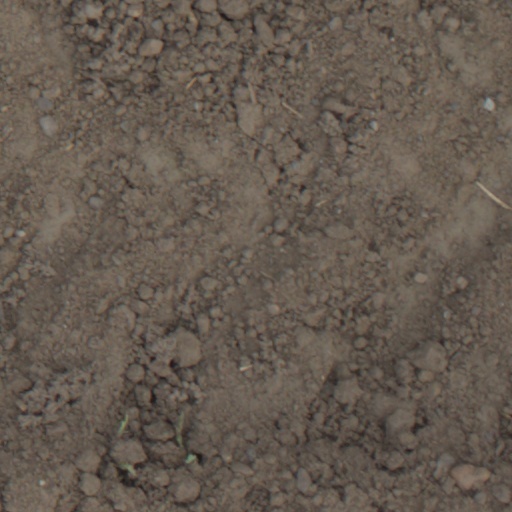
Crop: wheat